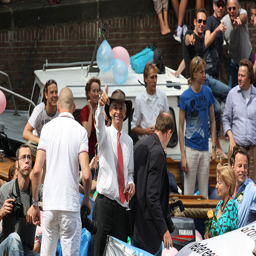
A man is standing up and pointing at what is in front of him.
A man in a crowd of people giving a thumbs up.
Man with white shirt and red tie showing pleasure at crowded event.
A man in a hat pointing forward and surrounded by people.
People standing on a dock around two boats.